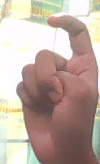
ASL sign: X